Corpus Agrimensorum Romanorum

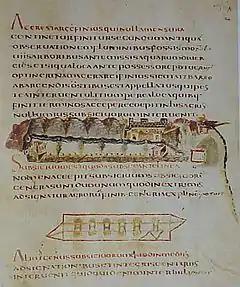
A page from the Codex Arcerianus. One illustration shows a perspective view of a house, and the other, the boundaries of the property.

The Corpus Agrimensorum Romanorum (Corpus of Roman Land Surveyors) is a Roman book on land surveying which collects works by Siculus Flaccus, Frontinus, Agennius Urbicus, Hyginus Gromaticus and other writers, known as the "Gromatici" or "Agrimensores" ("land surveyors"). The work is preserved in various manuscripts, of which the oldest is the 6th or 7th-century Codex Arcerianus.